Humber derby

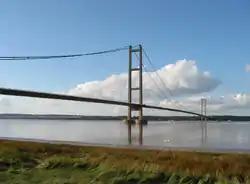
The Humber Bridge crosses the estuary from which the derby gets its name

The Humber derby is an association football rivalry between Grimsby Town, Hull City, and Scunthorpe United. It is a geographical rivalry as all three clubs are based on the banks of the Humber Estuary, England. Hull is situated on the northern bank in the East Riding of Yorkshire, whilst Grimsby and Scunthorpe are both situated on the southern bank in Lincolnshire. Between 1 April 1974 and 31 March 1996, this entire area was a ceremonial county in its own right, known as Humberside.